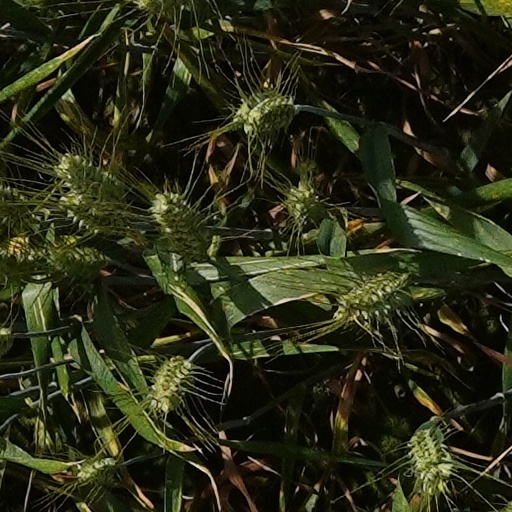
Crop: wheat